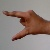
The image shows a hand gesture representing the letter 'Z' in Indian Sign Language.